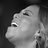
Emotion: happy